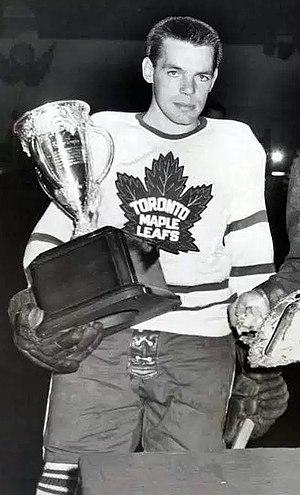
Howard Meeker est un joueur de hockey sur glace. Il est un membre du Temple de la renommée depuis 1998. Pendant sa carrière avec les Maple Leafs de Toronto il gagne le Trophée Calder de la LNH lors de la saison 1946-1947. Pour l'Élection partielle du 1951 pour le Parlement du Canada, Meeker a gagné le siège de Waterloo-Sud pour le Parti progressiste-conservateur du Canada.